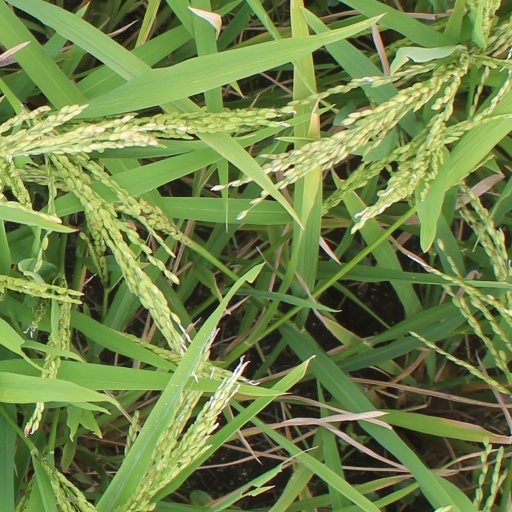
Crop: rice